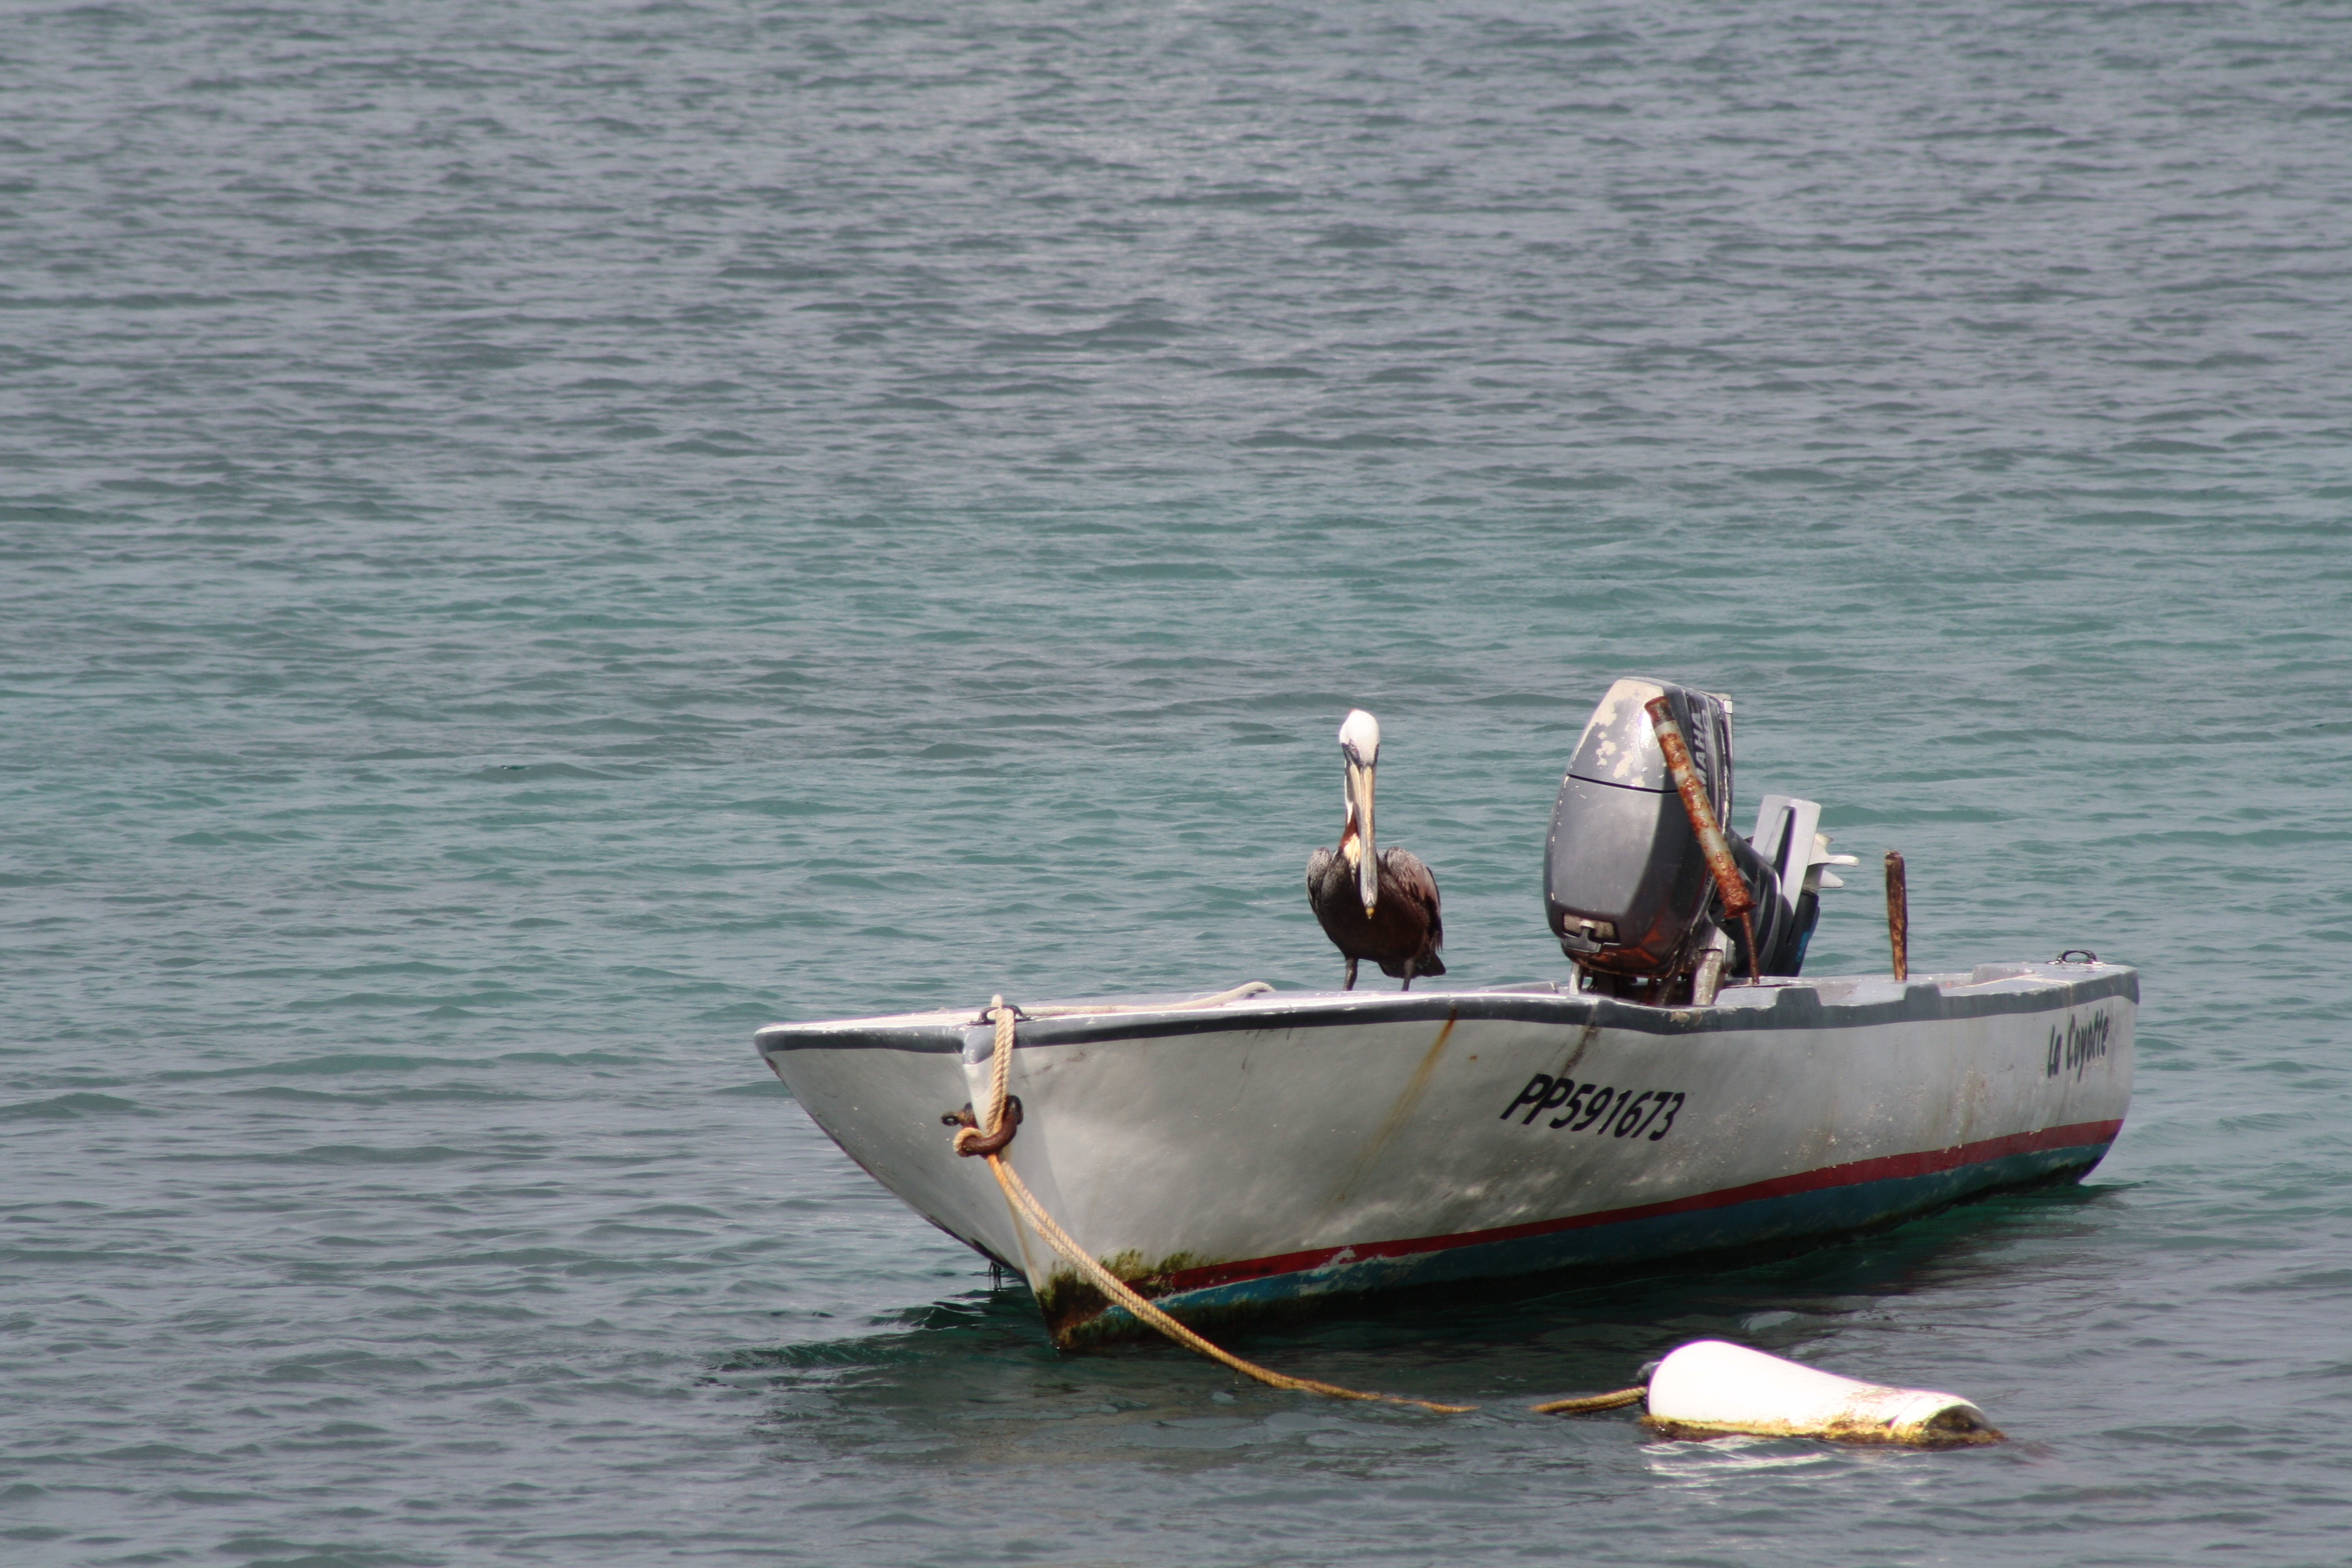
sea, coast, ocean, boat, pelican, vehicle, bay, motorboat, birds, boating, watercraft, fishing vessel, dinghy, skiff, watercraft rowing